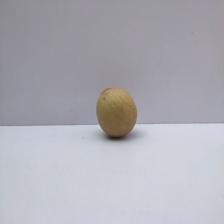
Size: Small